Aungban

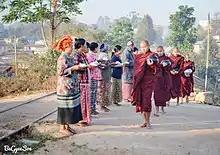

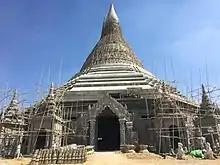

Emergency responses were swift but insufficient. Local volunteers mobilized to provide immediate relief, distributing food and helping with evacuations. Nationally, over a million people were affected, with over 360 confirmed fatalities and more than 100 still missing by the end of September. Agricultural land, particularly in fertile regions like Shan State, suffered severe damage, leading to fears of long-term economic and food security consequences.